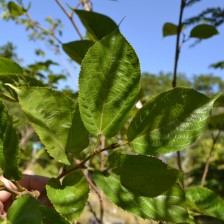
Variety: TaiwanStraberry